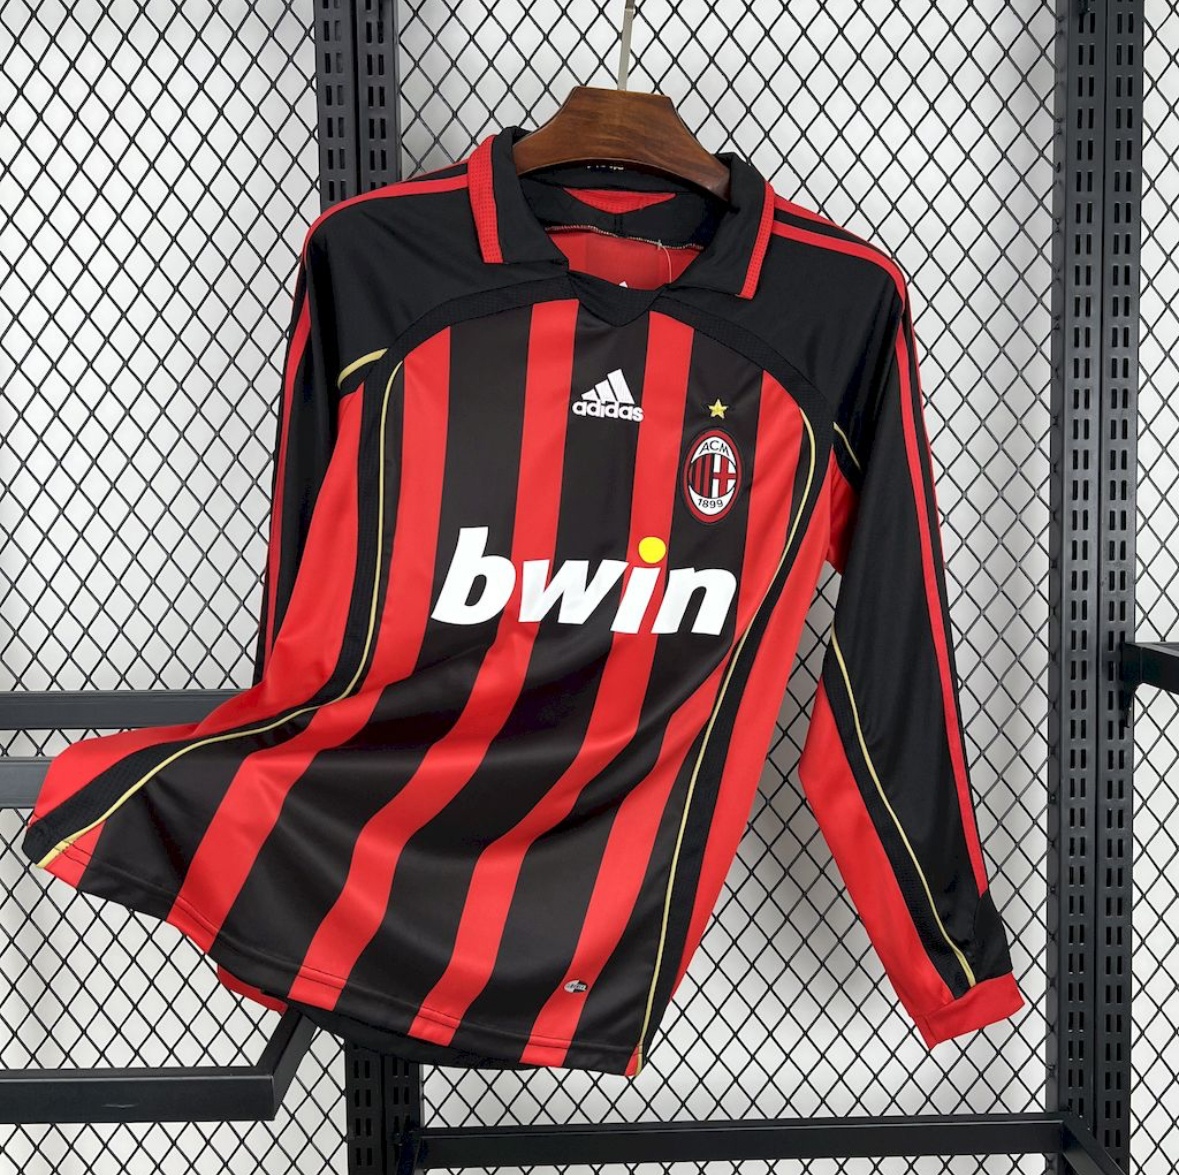
AC MILAN RETRO LONG SLEEVE DOMICILE 2006/2007
Brand: ELITE JERSEY
Category: Arts & Entertainment > Hobbies & Creative Arts > Collectibles > Sports Collectibles > Sports Fan Accessories > Jerseys